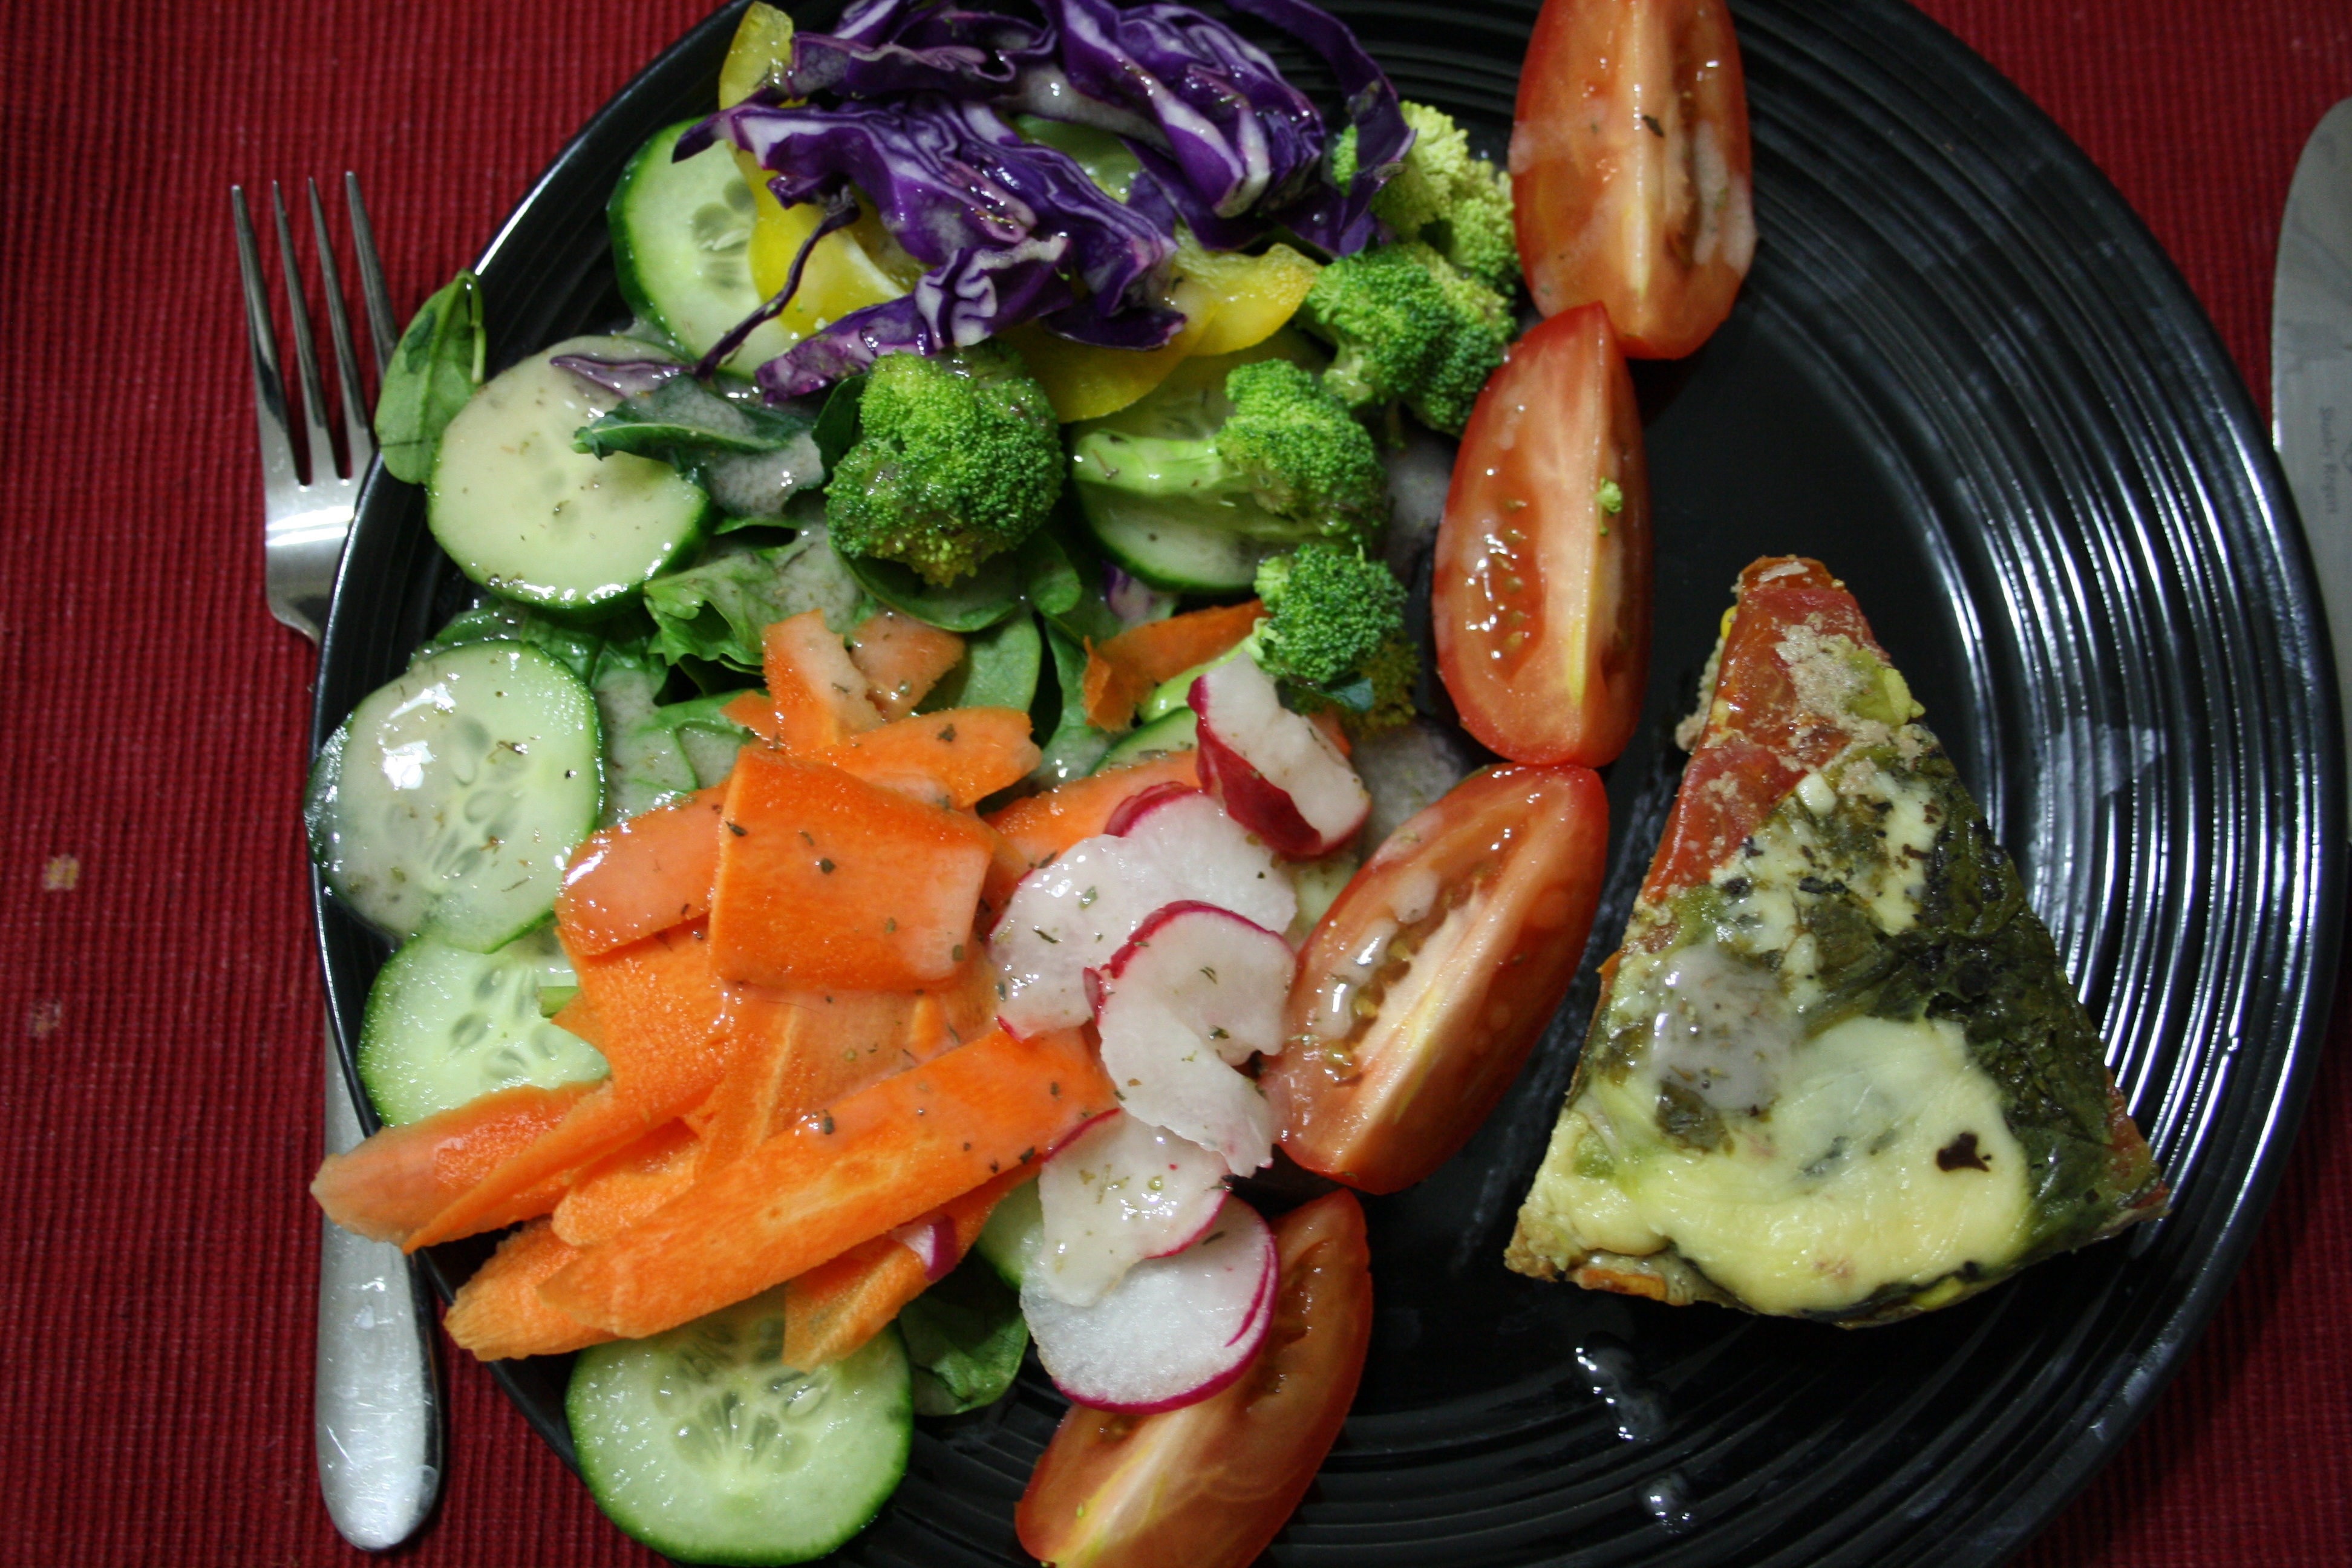
dish, meal, food, salad, produce, vegetable, fresh, healthy, lunch, cuisine, lettuce, tomato, nutrition, vegetables, cucumber, vegetarian, diet, healthy food, healthy eating, organic, fruits and vegetables, appetite, eating healthy, healthy diet, fruit and vegetables, hors d oeuvre